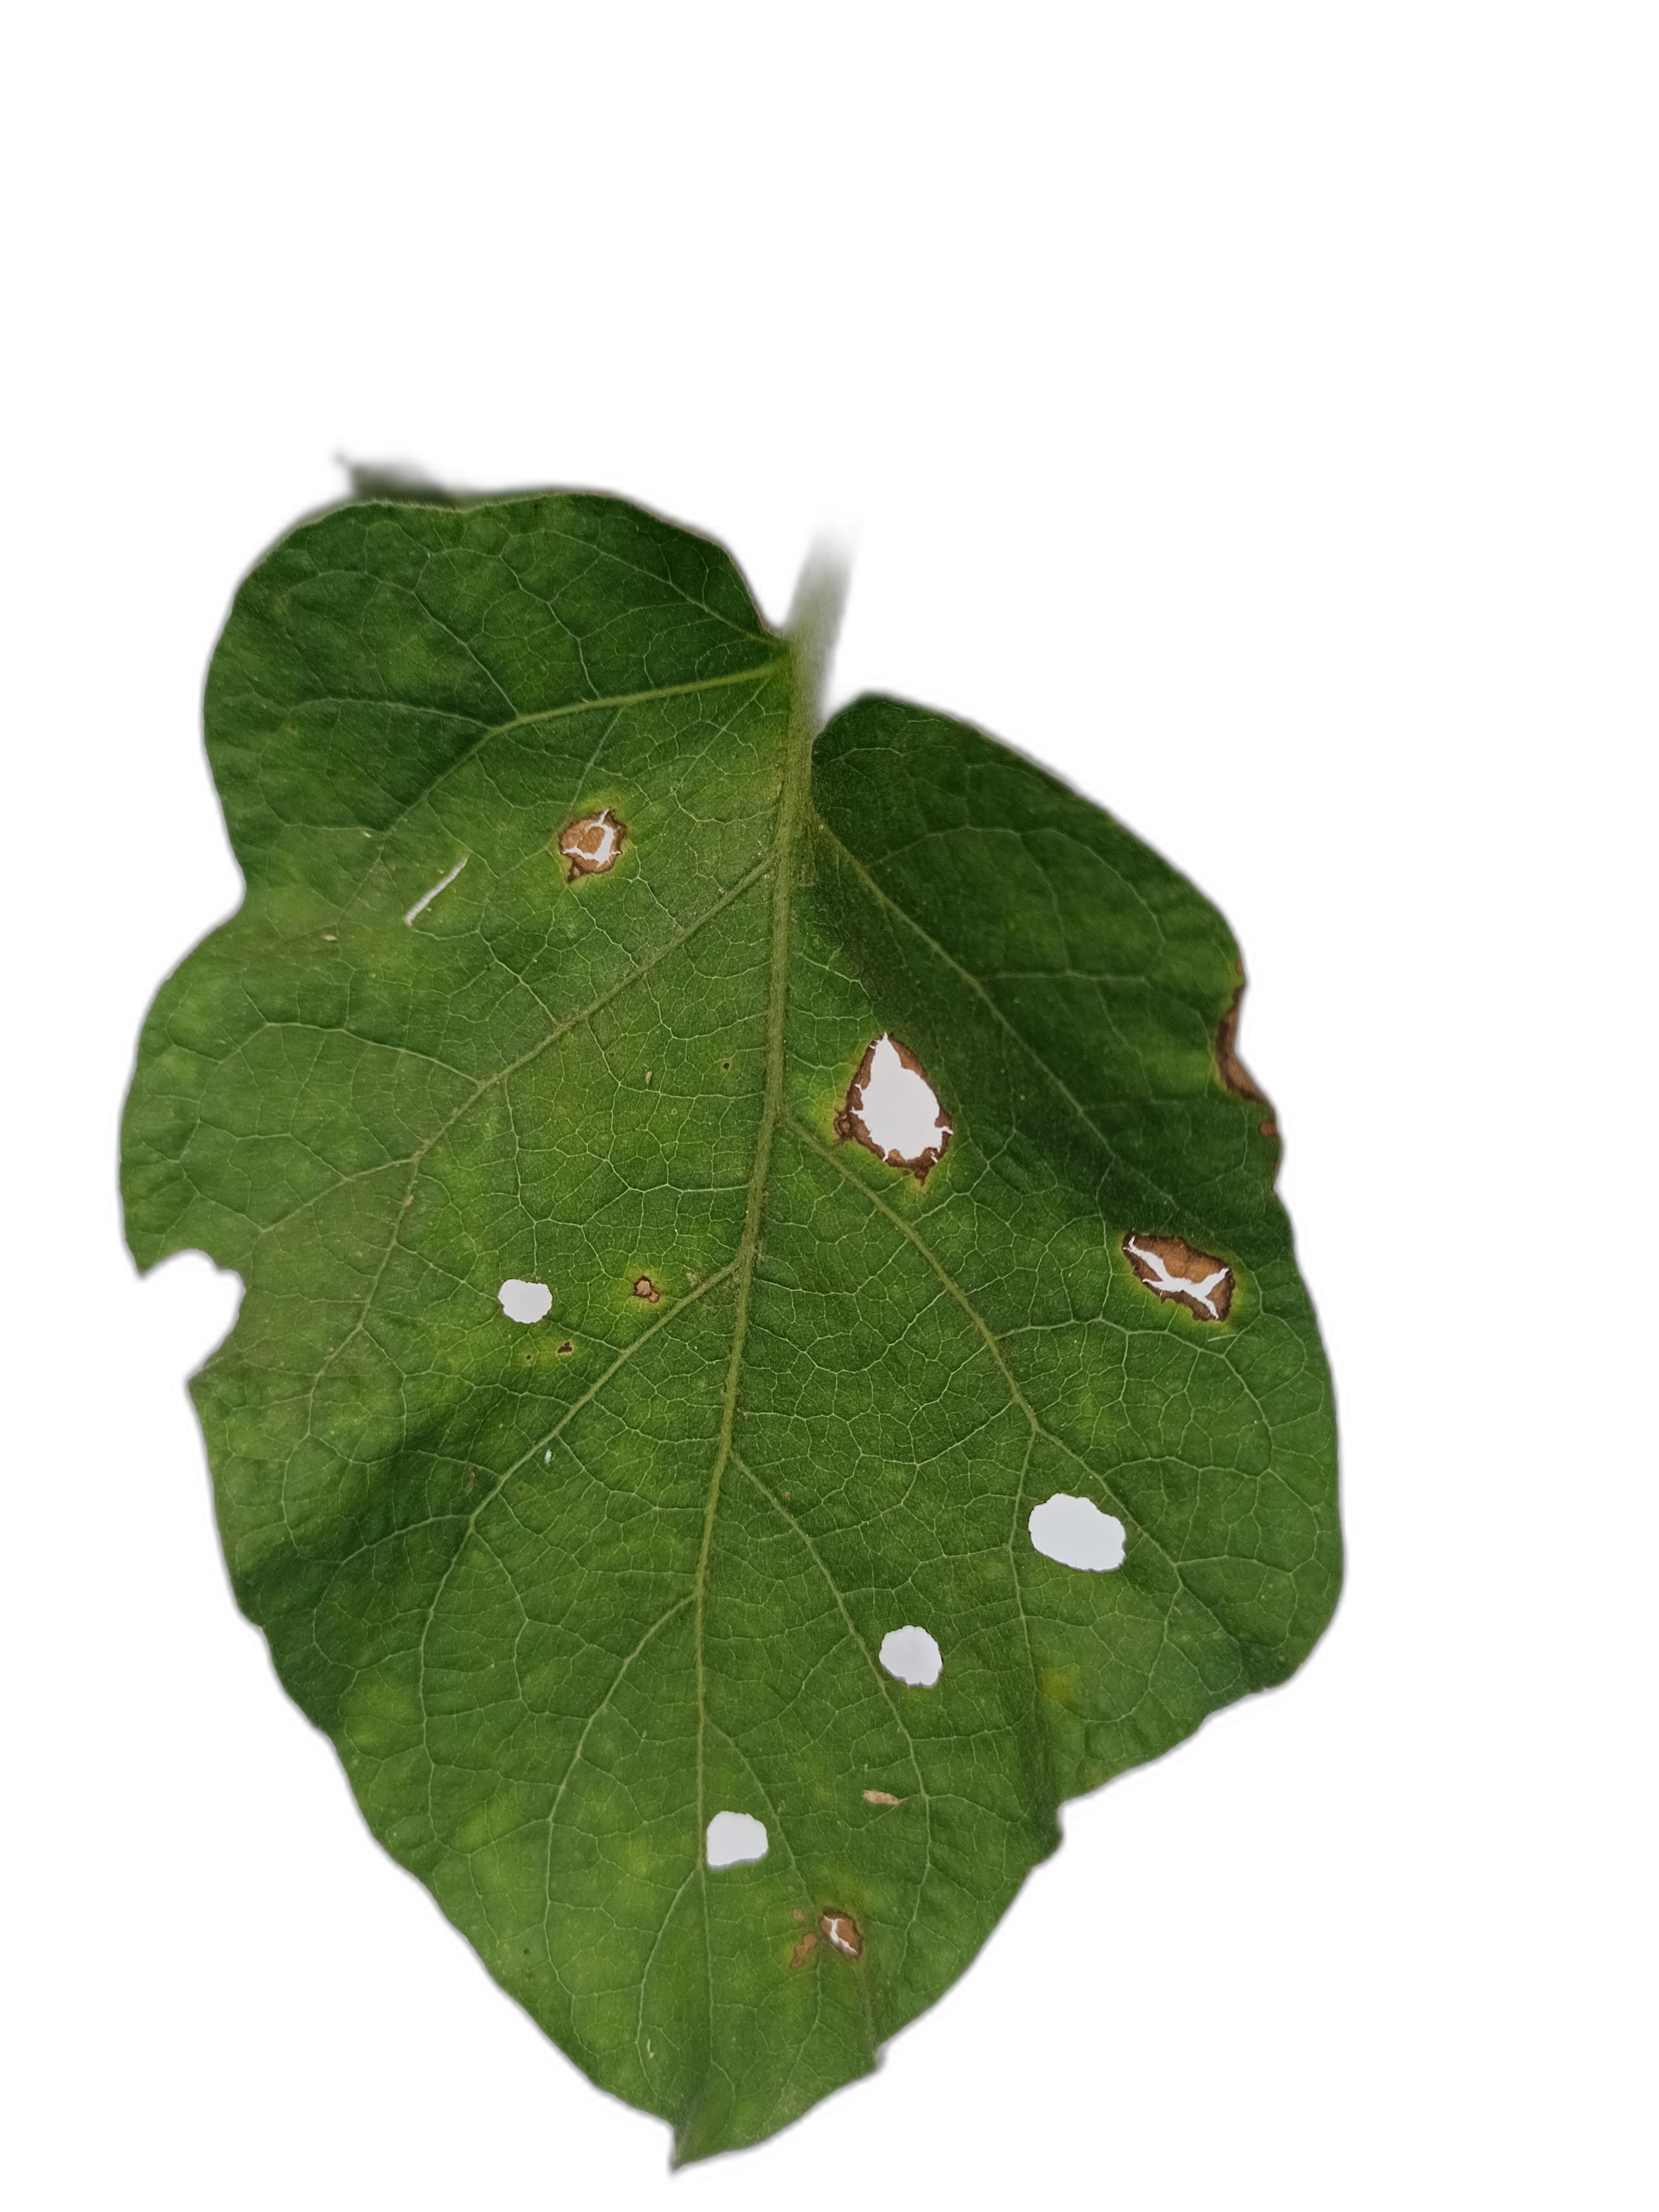
Label: Insect Pest Disease